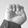
ASL letter: E